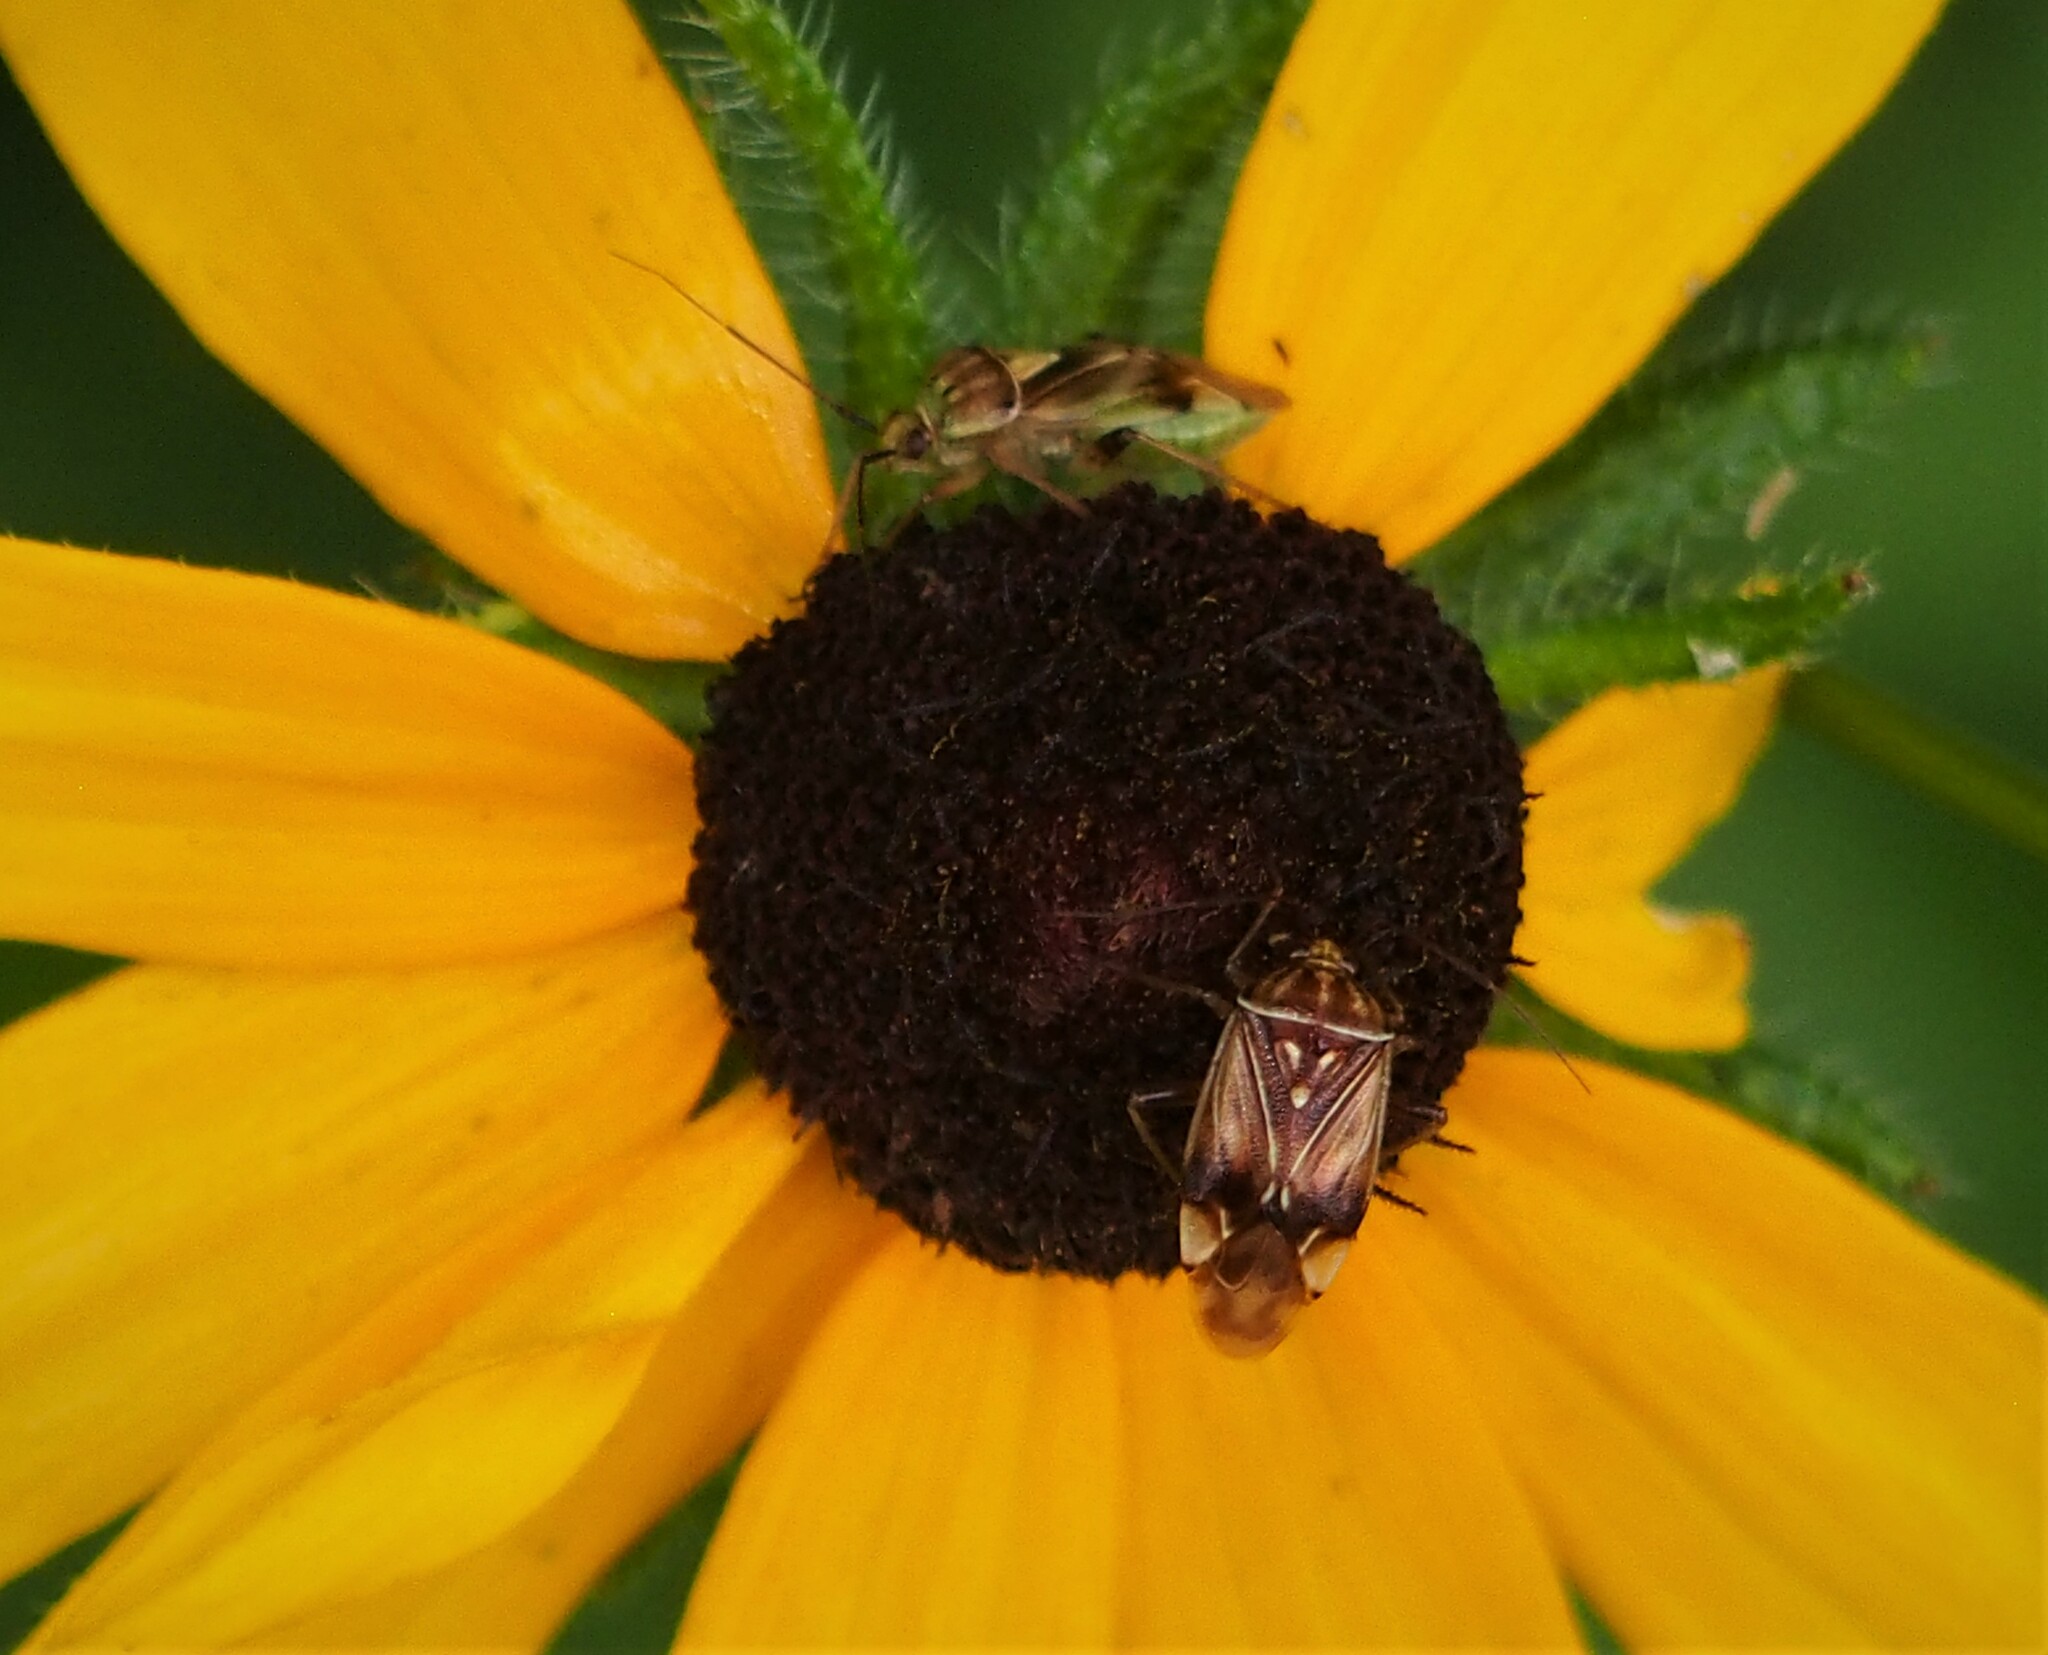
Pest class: lygus_bug